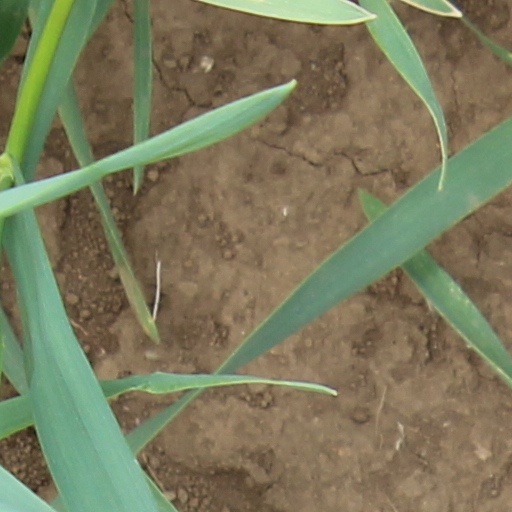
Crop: wheat